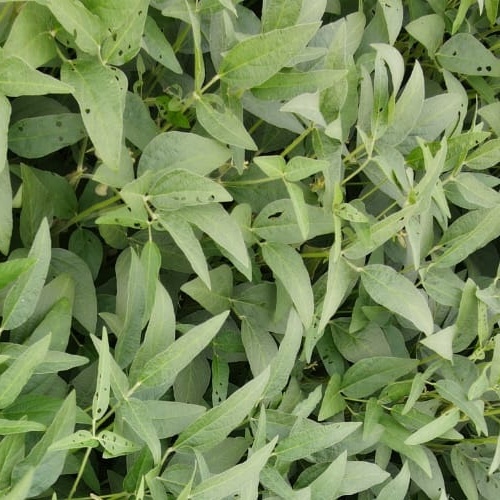
Label: Diabrotica_speciosa